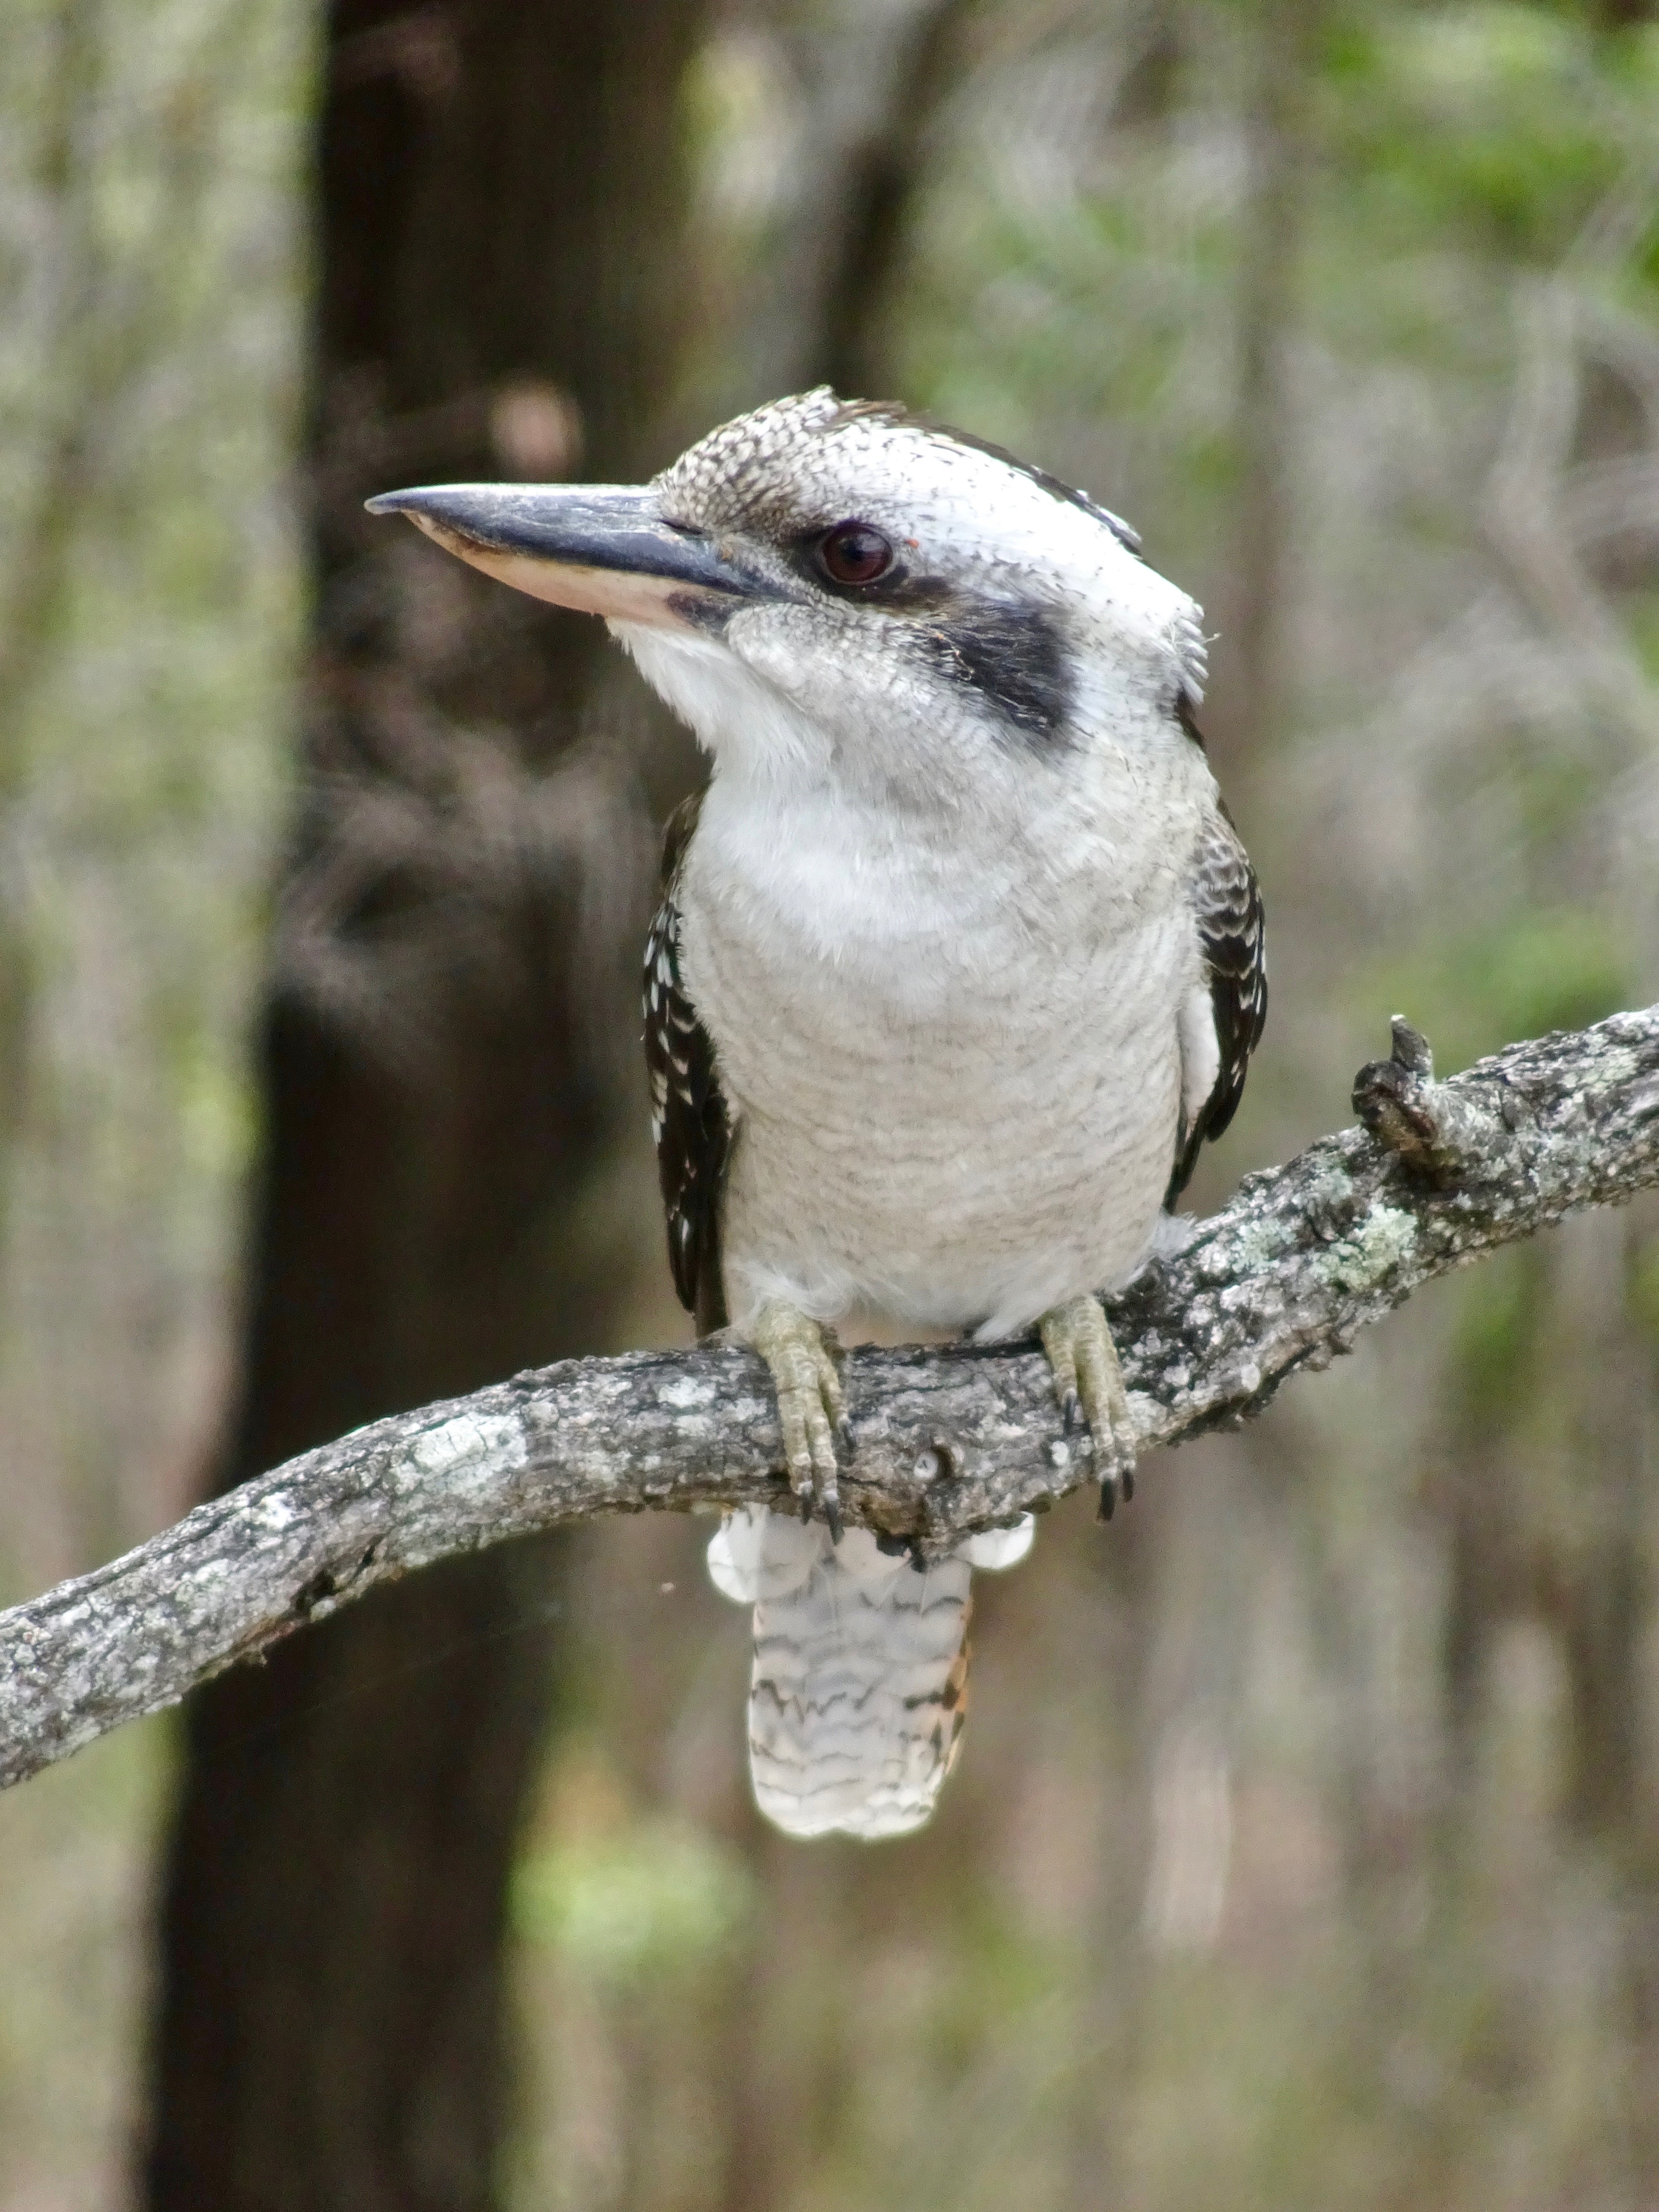
nature, branch, bird, wildlife, beak, sitting, fauna, close up, australia, native, vertebrate, kookaburra, kingfisher, wren, perching bird